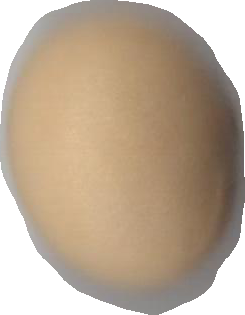
Variety: Grobogan